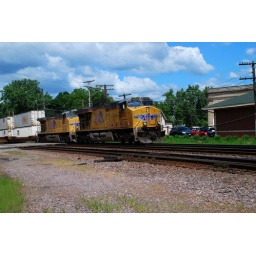
CSX Stack train from Global 3 heading to 59th Street in Chicago. Shot at Wood street West Chicago.